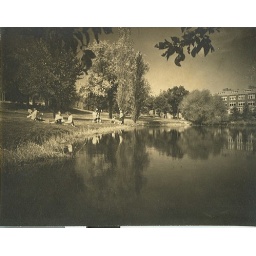
Girls sitting in grass by lake (academic building in background)